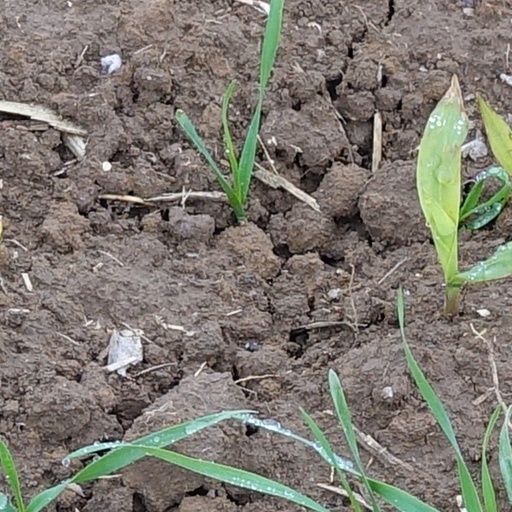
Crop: wheat